Banyan (clothing)

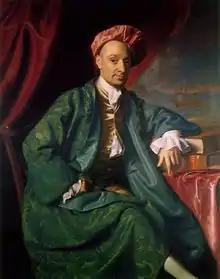
Ward Nicholas Boylston in a brilliant green banyan and a cap, painted by John Singleton Copley, 1767.

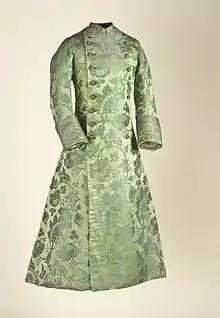
Fitted banyan, 1750–1760

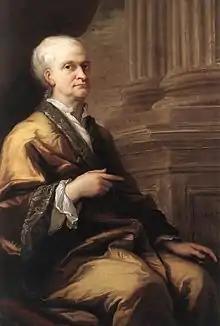
Sir Isaac Newton painted by James Thornhill, 1709–1715. Note T-shaped cut without a shoulder seam.

A banyan is a garment worn by European men and women in the late 17th and 18th century, influenced by the Japanese kimono brought to Europe by the Dutch East India Company in the mid-17th century. "Banyan" is also commonly used in present-day Indian English and other countries in the Indian subcontinent to mean "vest" or "undershirt".